Alberta Ladies' College of Red Deer

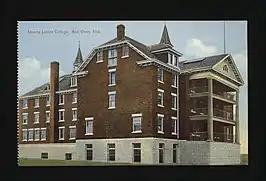

As early as 1907 discussions around the establishment of a ladies college in Alberta were well underway, with Rev. J.C. Herdman of Calgary a key advocate. Several locations seemed to be in the running, at least at the start: Edmonton, Medicine Hat, Lethbridge, and later Red Deer and several others.